Jitendra Mishra

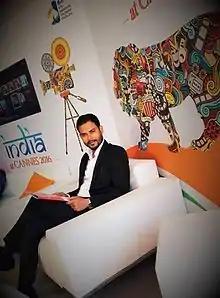
Jitendra Mishra at 69th Cannes Film Festival (panel discussion in India pavilion)

Jitendra Mishra is an Indian filmmaker, producer and promoter, born in Titlagarh, Odisha. He is known for "The Last Color", "Desires of the Heart" and "Human OAK" the only Indo-Italian film co-produced during the Covid-19 lockdown.